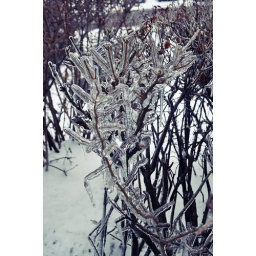
Ice frozen over a bush outside my bedroom window